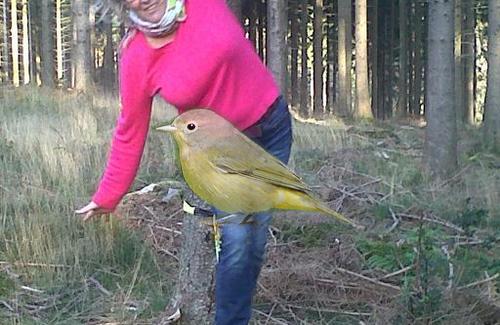
Bird species: Nashville_Warbler
Bird type: landbird
Background: land